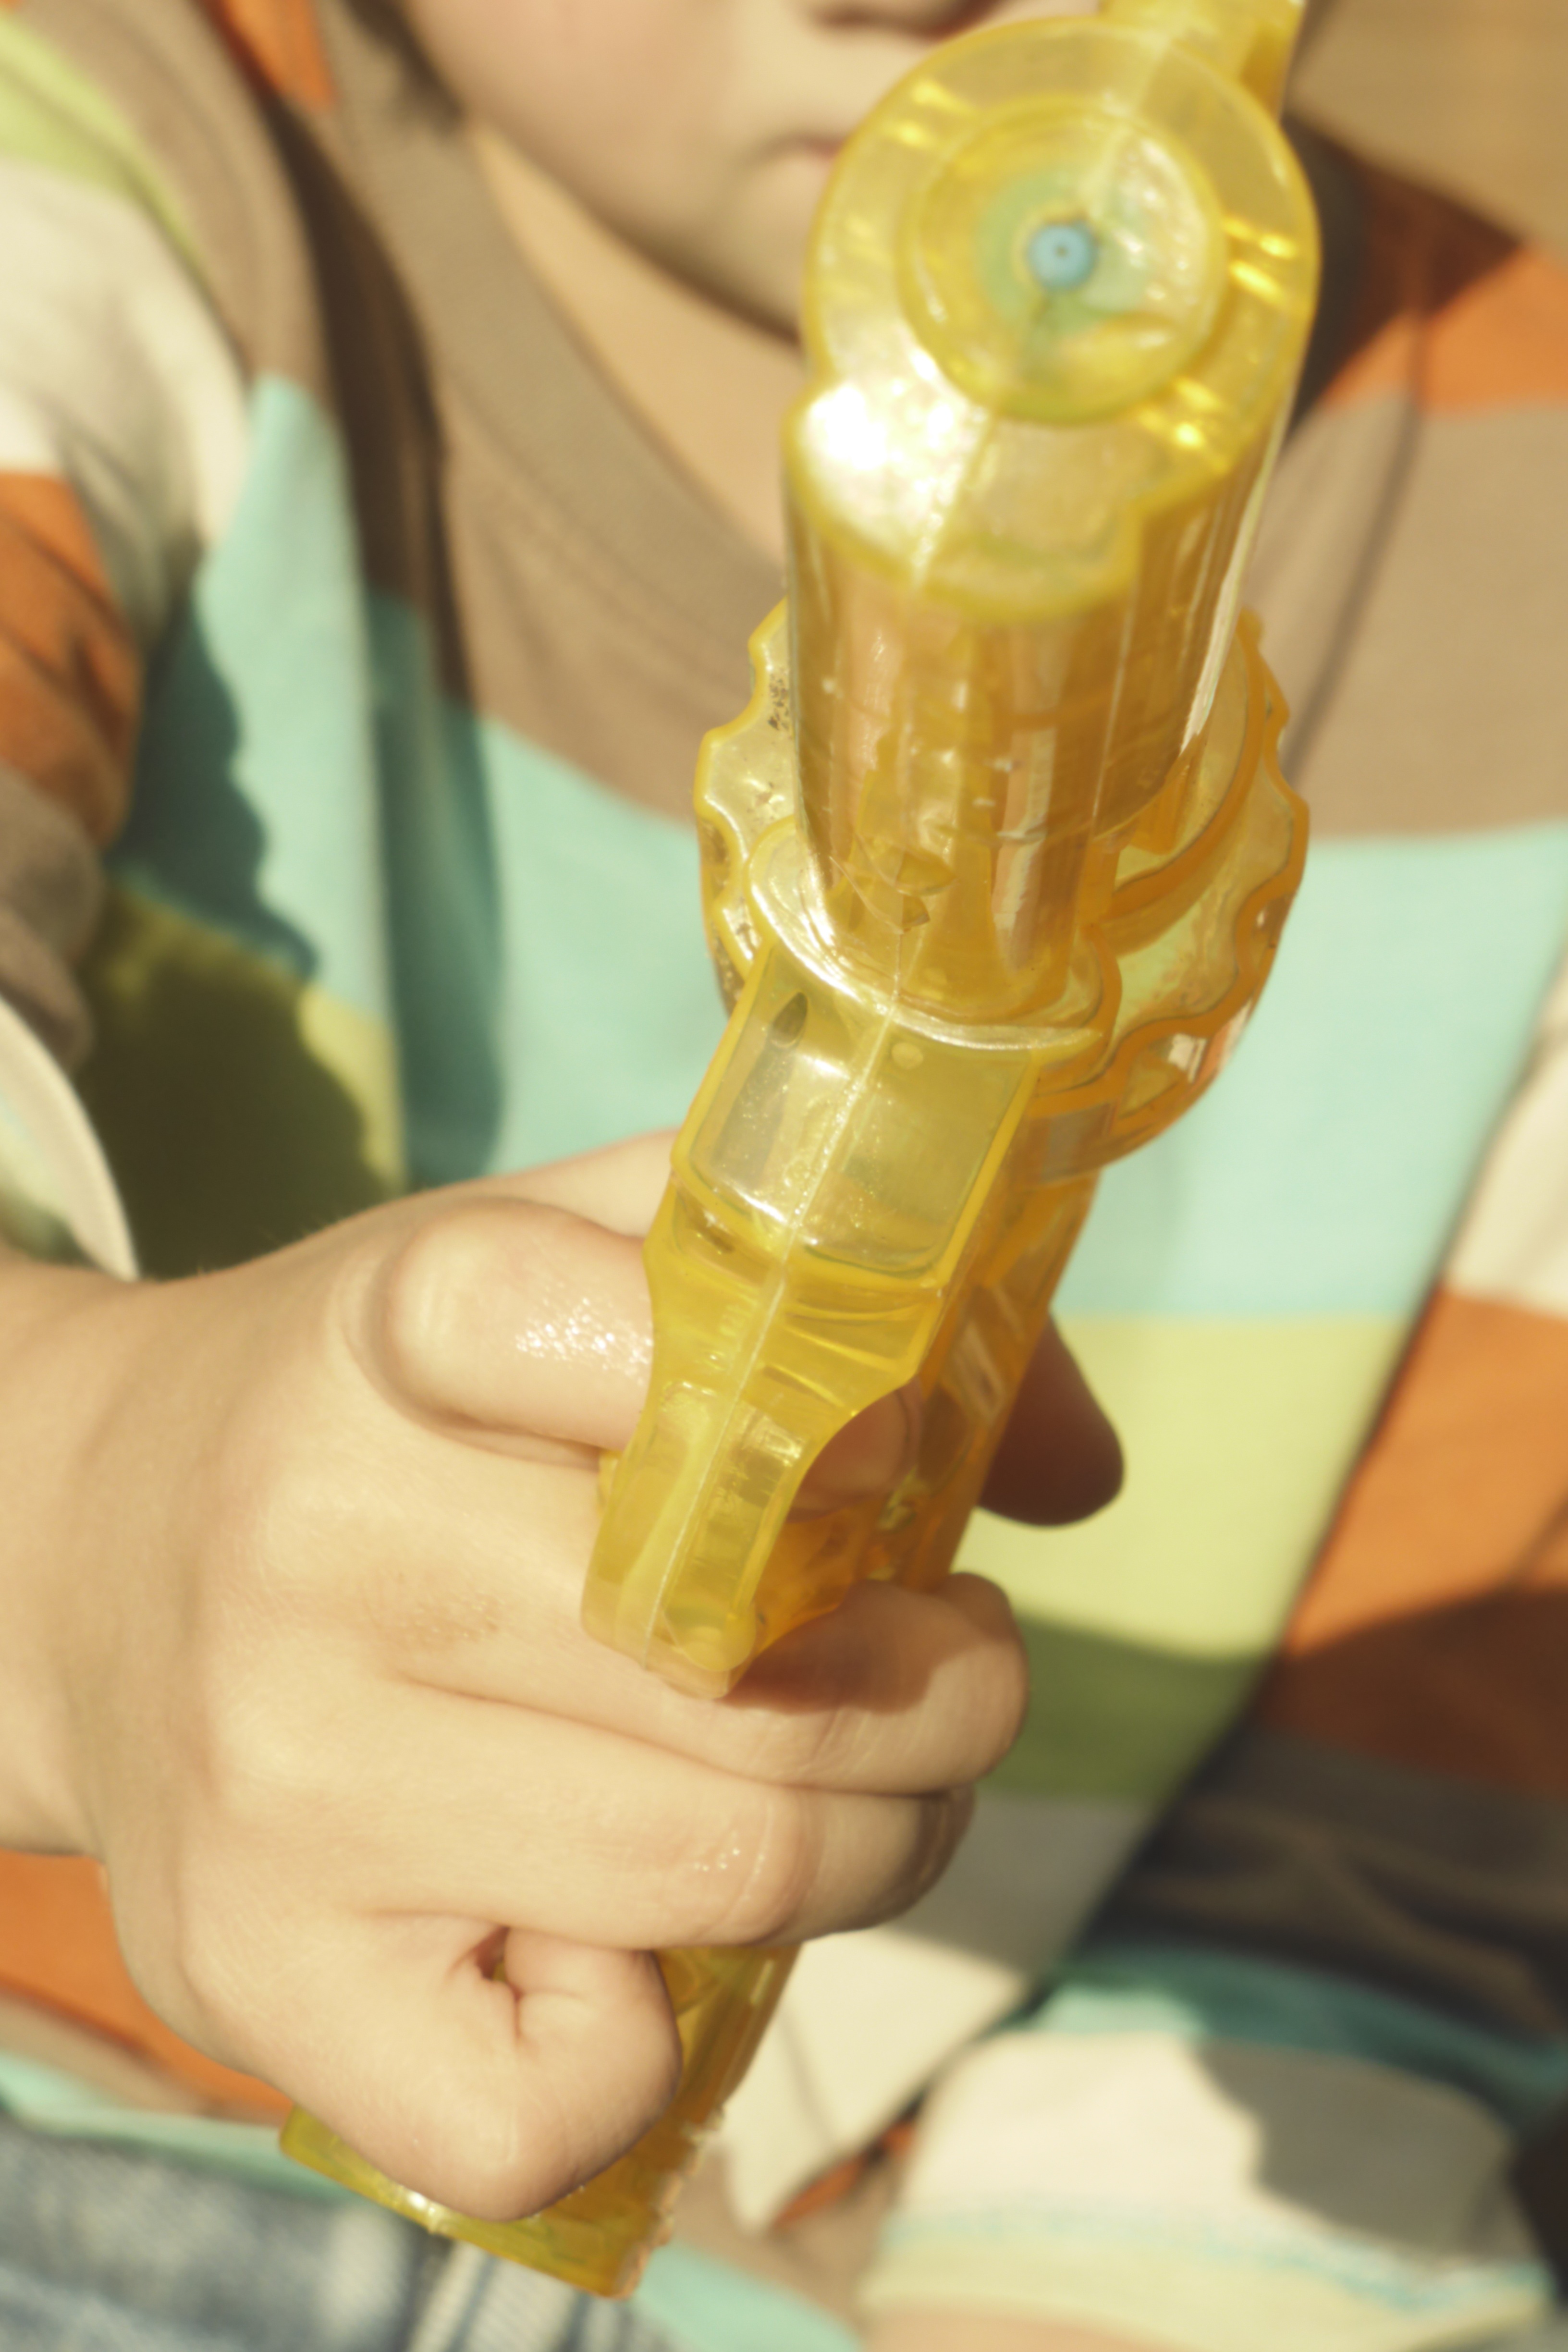
hand, glass, summer, finger, food, drink, bottle, yellow, beer, alcohol, fun, liqueur, children toys, flavor, inject, sense, water gun